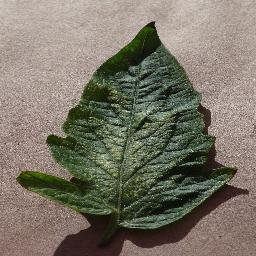
Label: Tomato___Spider_mites Two-spotted_spider_mite